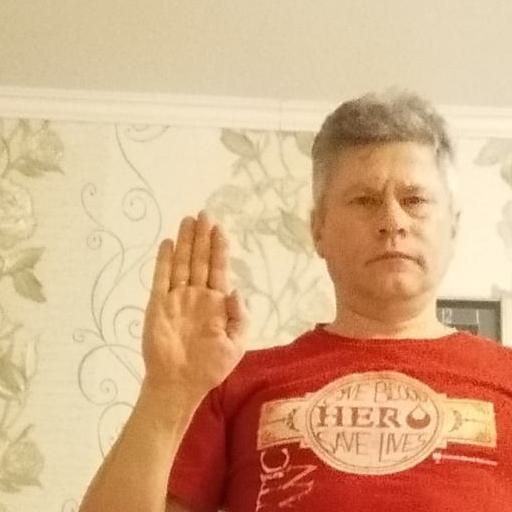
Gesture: stop